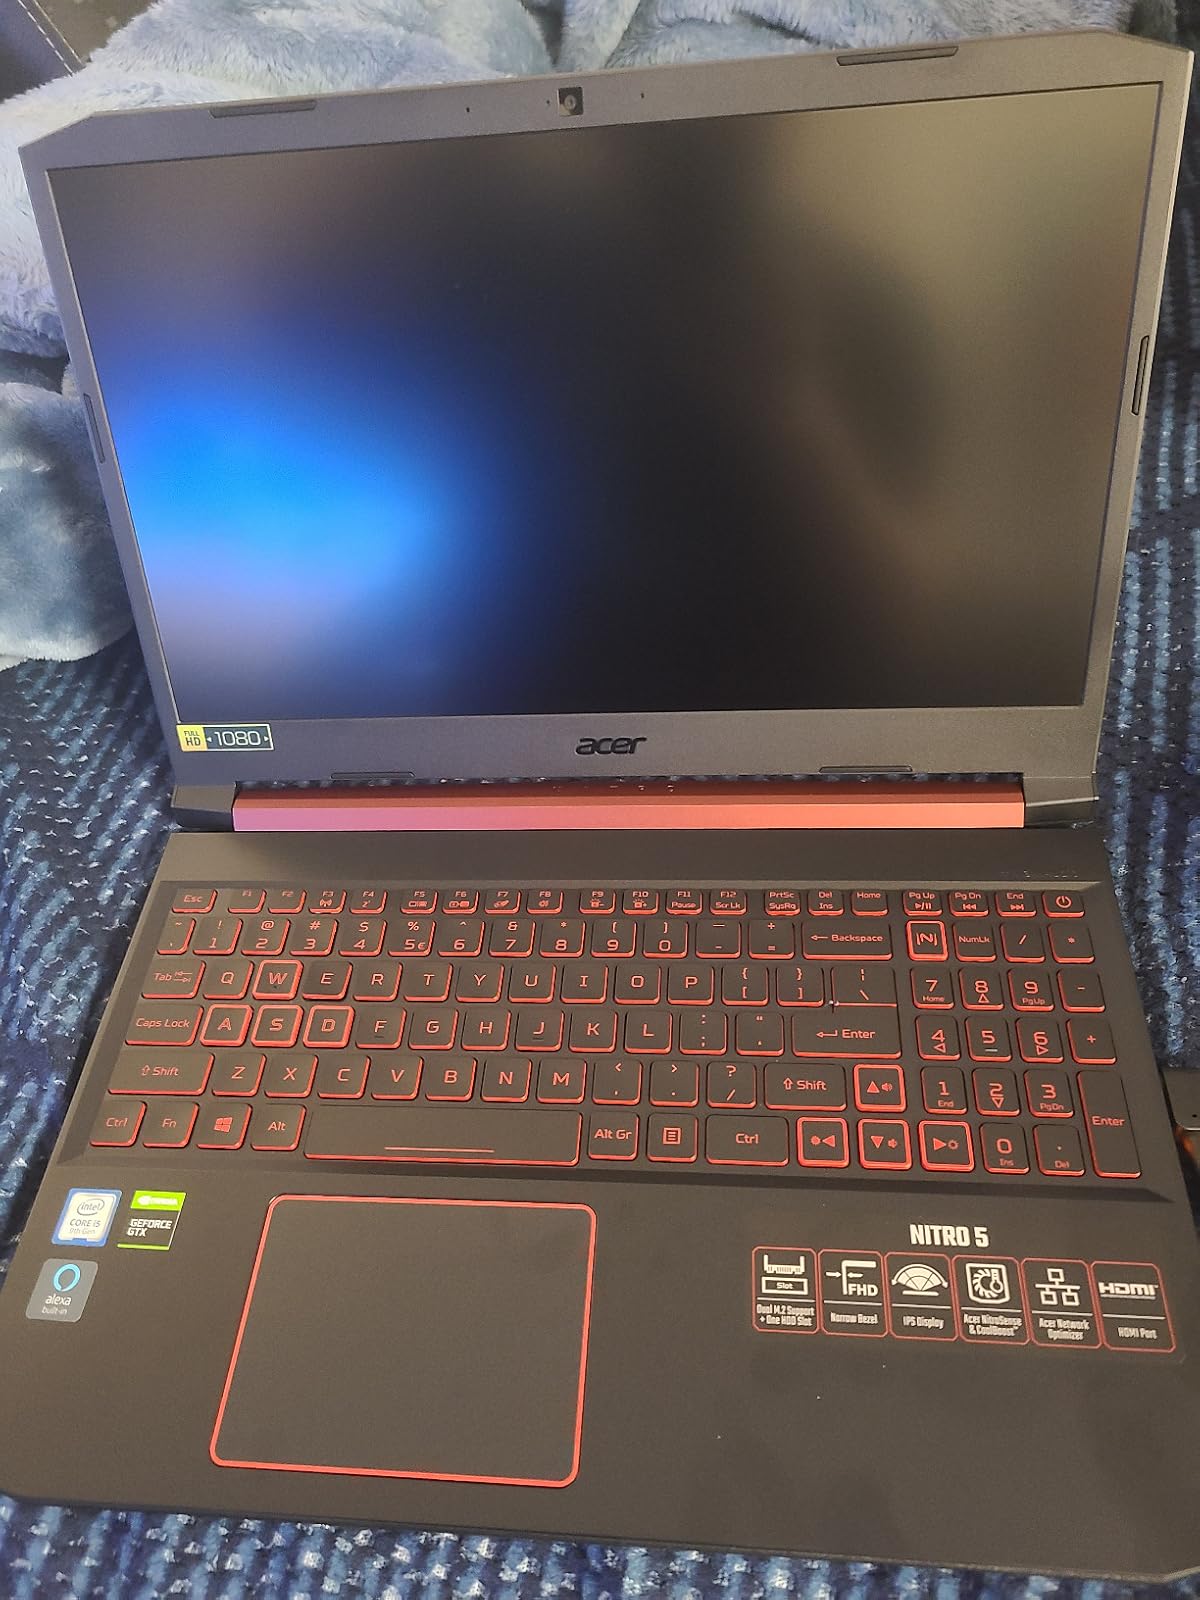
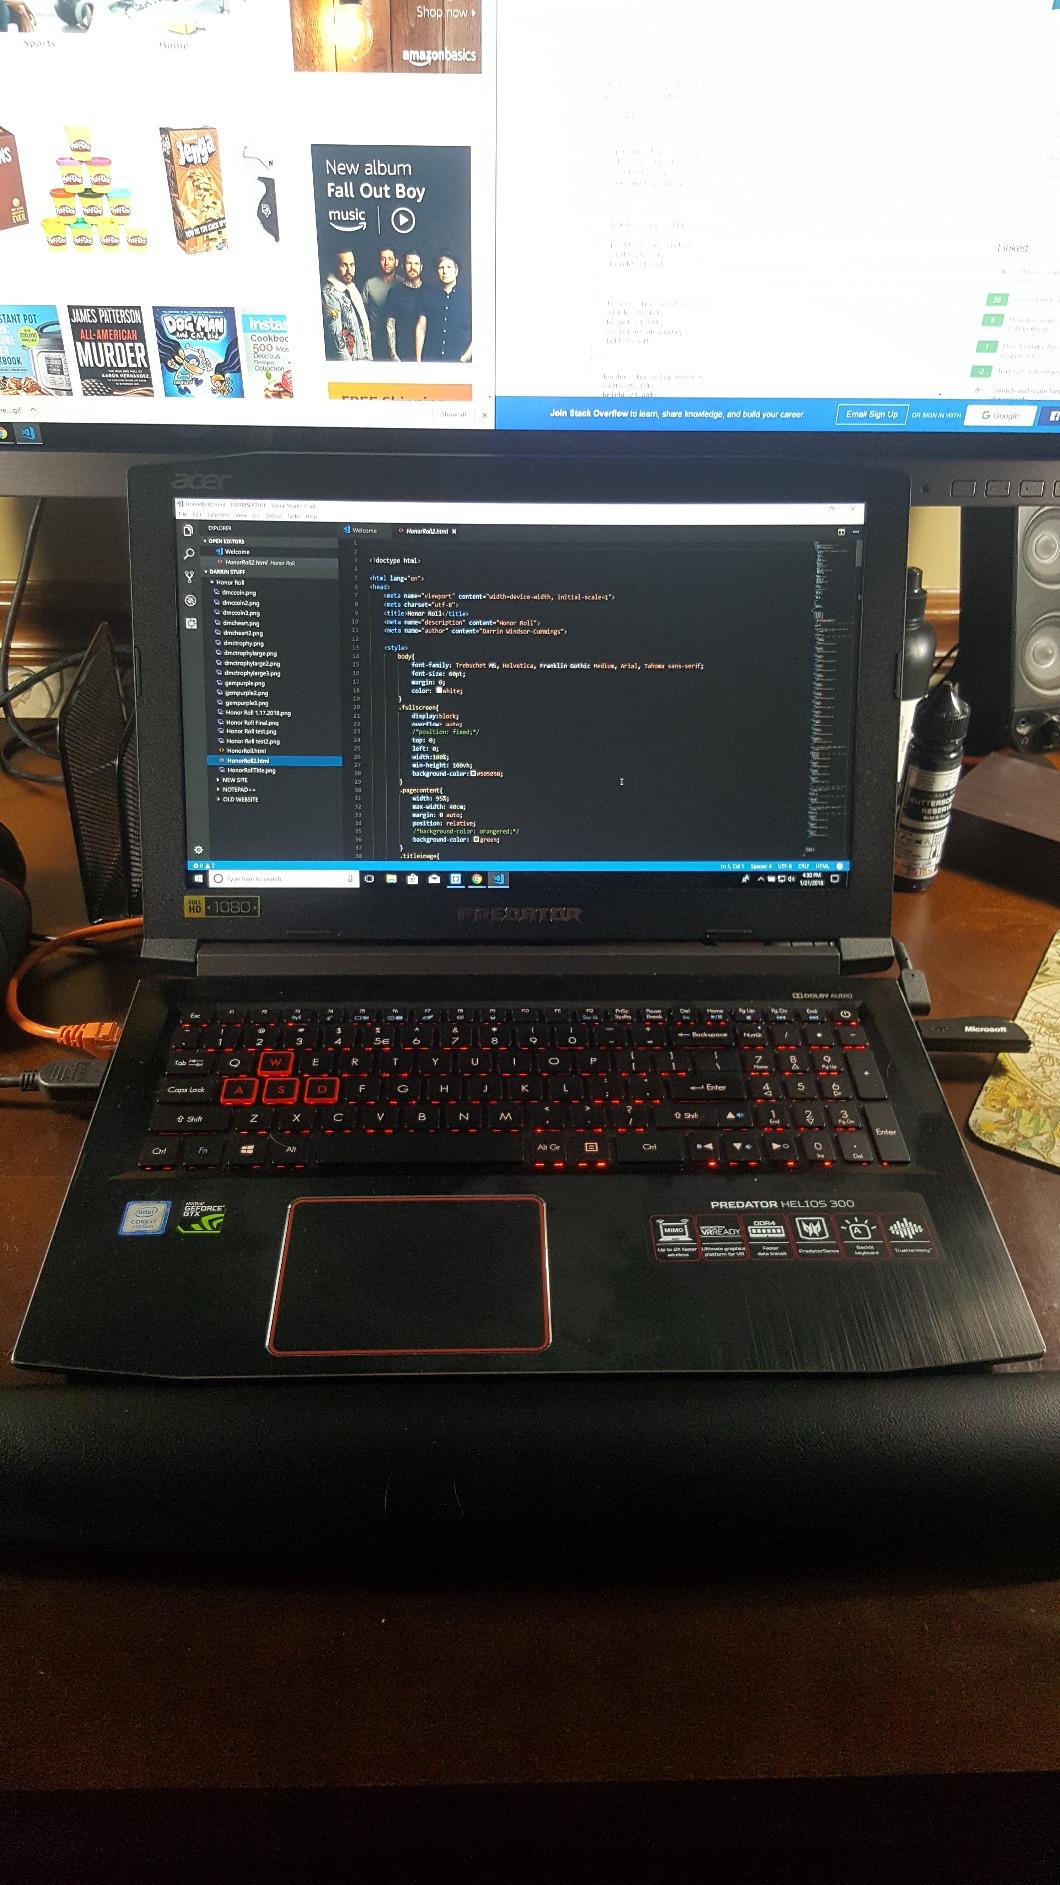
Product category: laptop
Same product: no